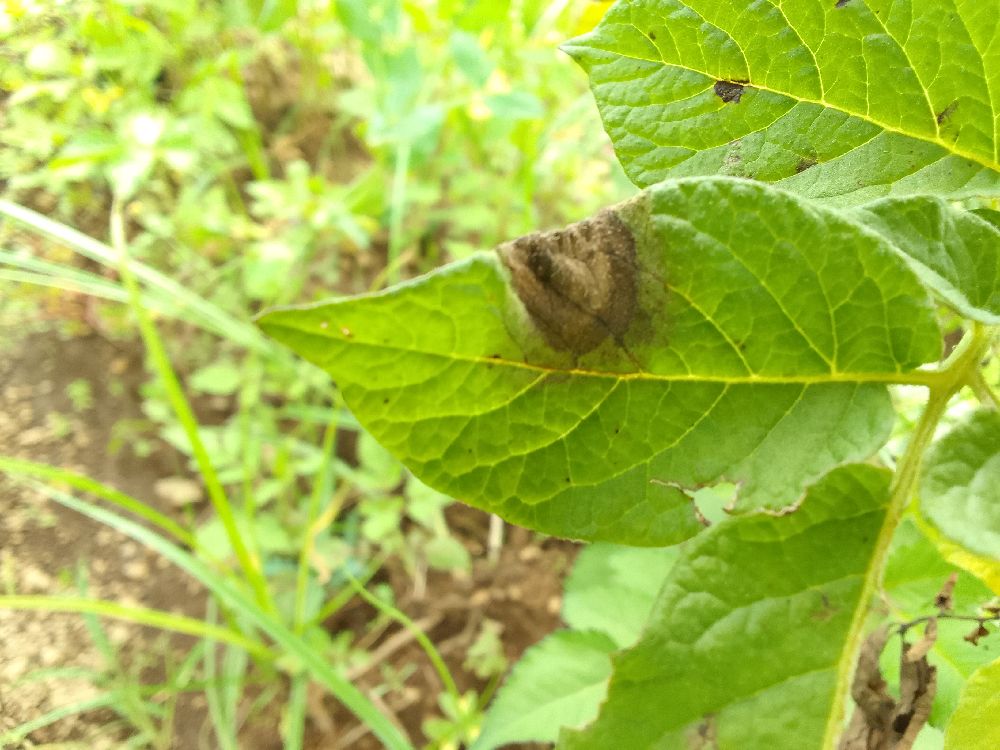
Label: Late blight